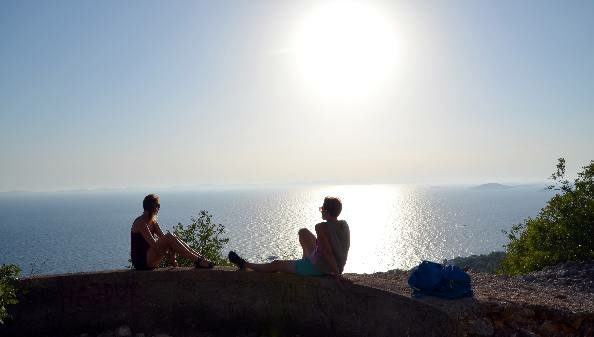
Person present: Yes